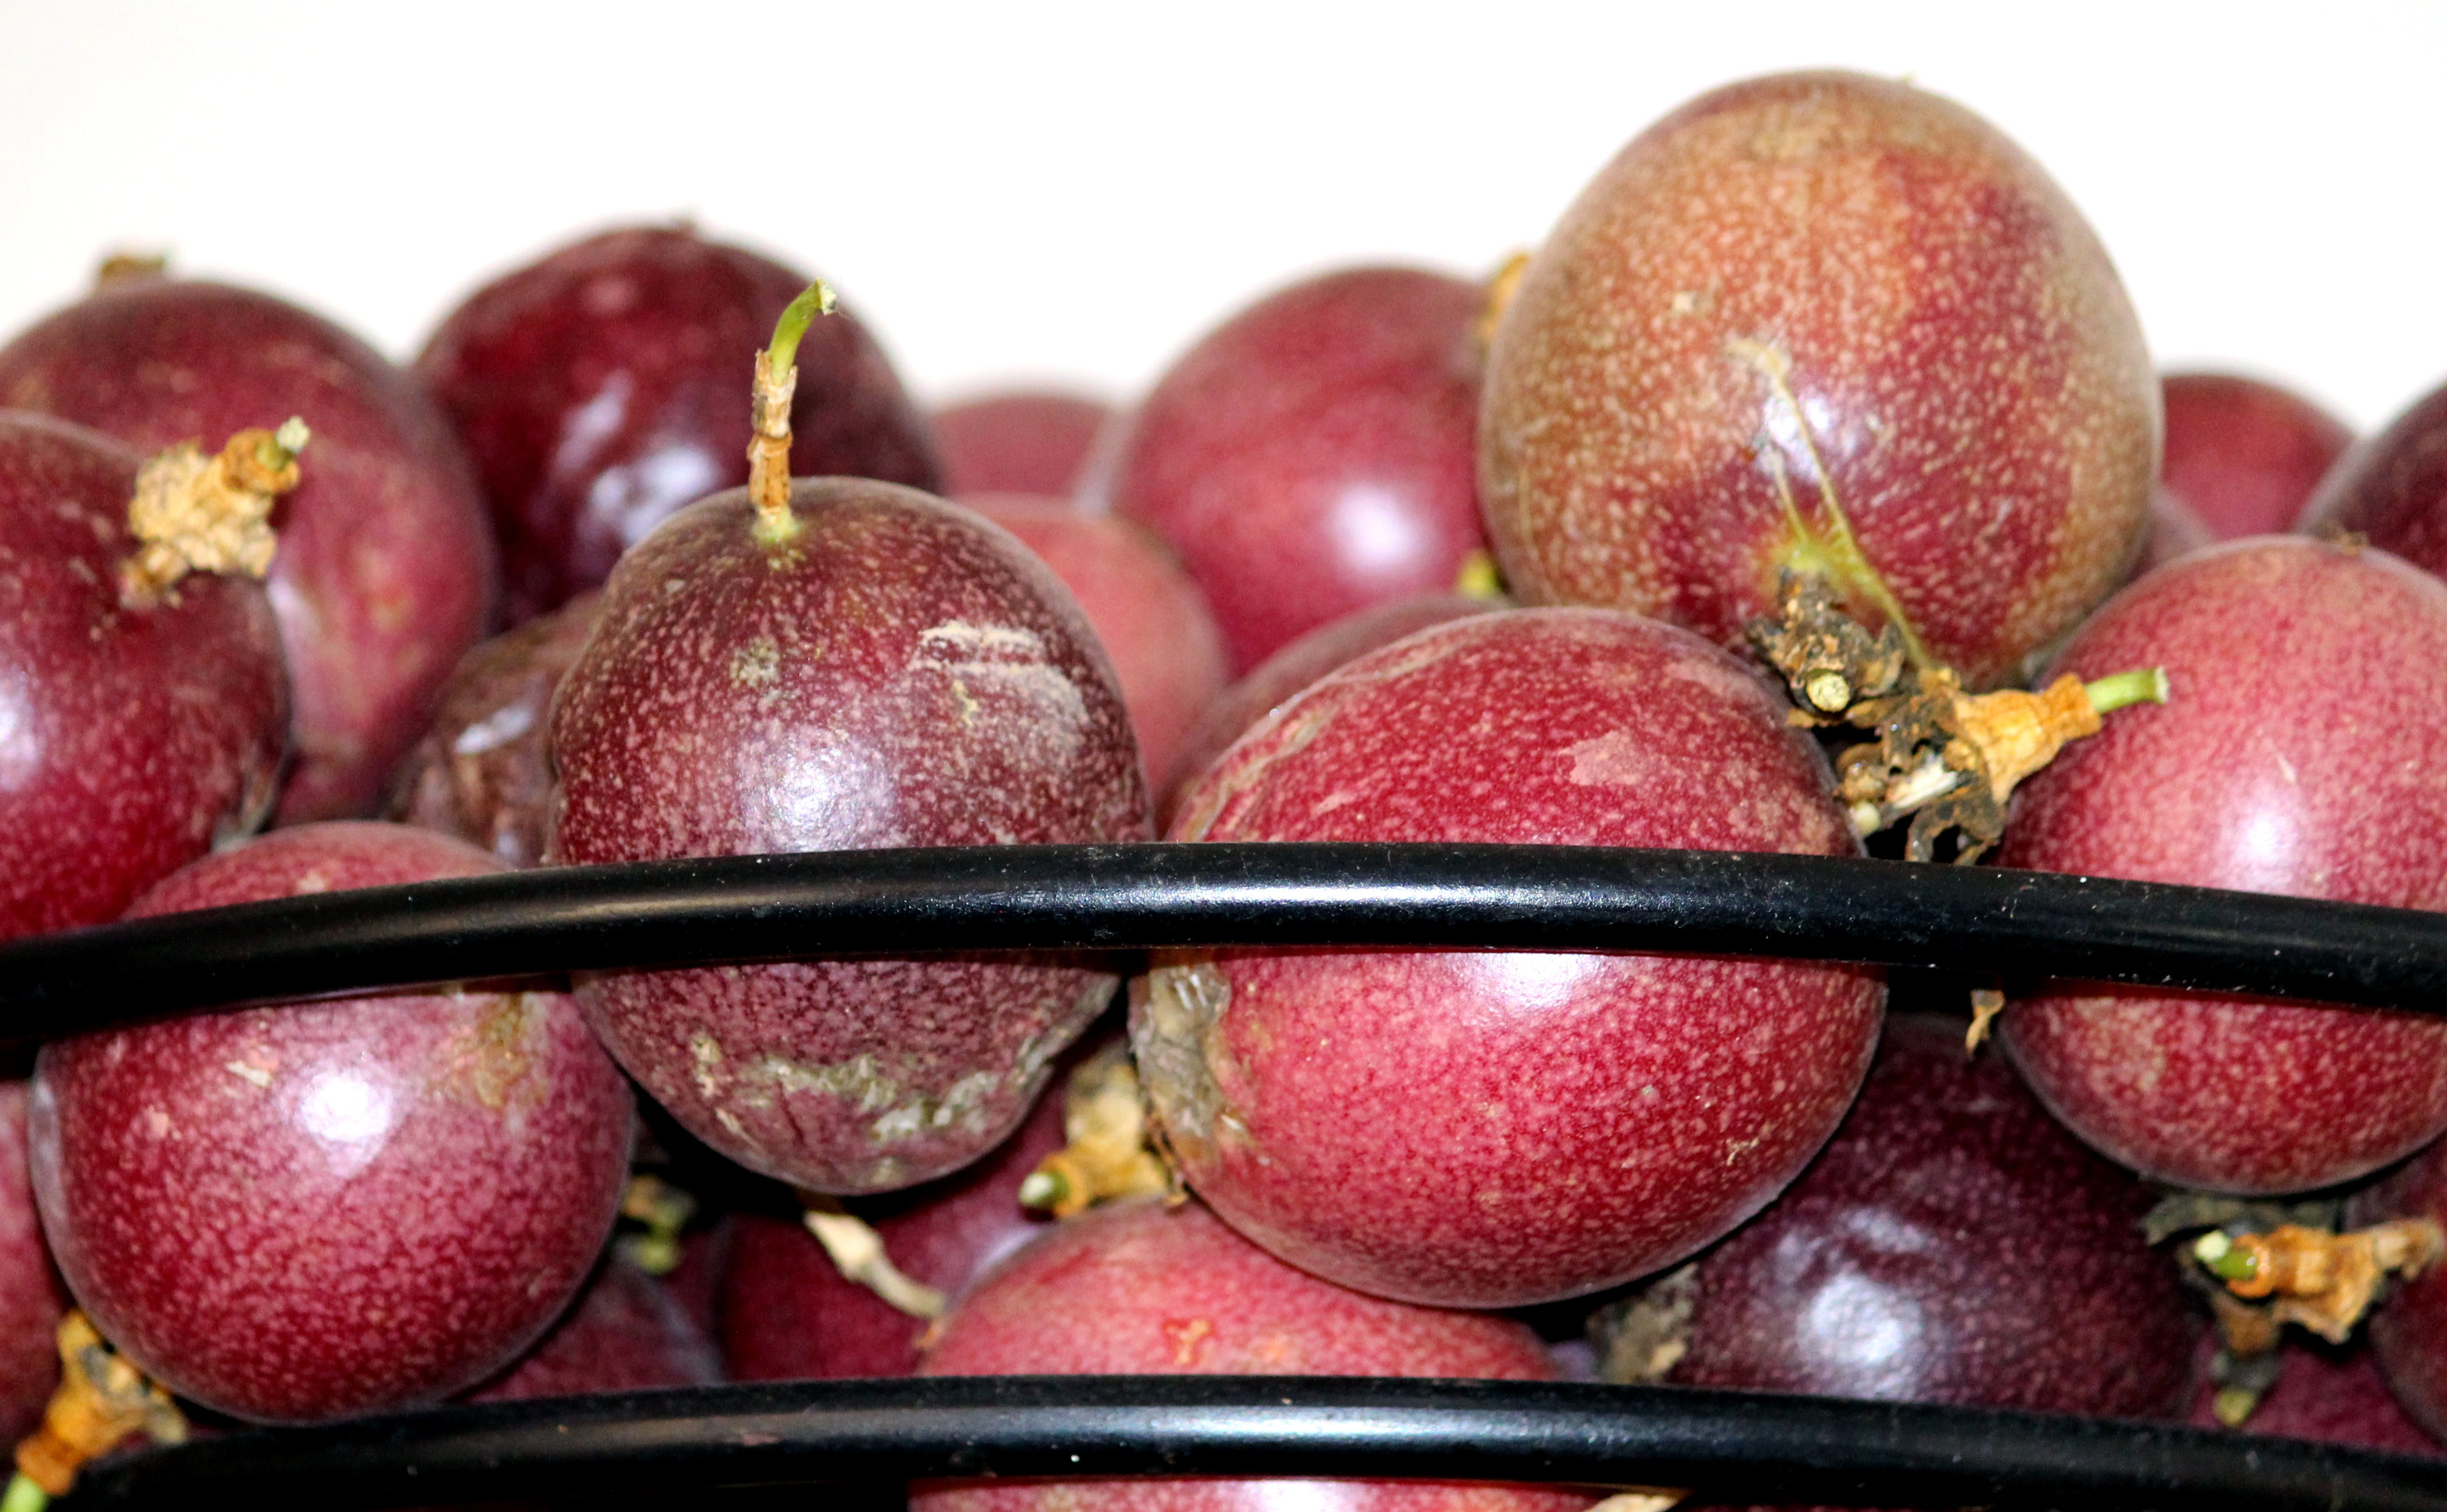
apple, plant, fruit, summer, food, red, harvest, produce, healthy, eat, delicious, nutrition, tasty, passion fruit, exotic, vitamins, fruit basket, flowering plant, rose family, land plant, purple mangosteen, blackwood